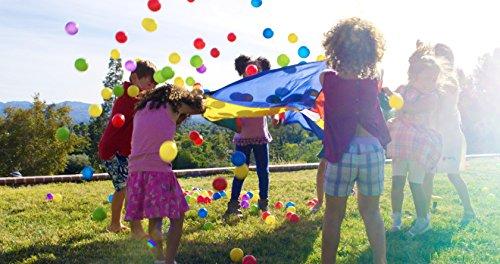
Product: Kiddy Up Crush Resistant Pit Balls Playset (100Count) Phthalate & Bpa Free
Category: Toys & Games | Sports & Outdoor Play | Ball Pits & Accessories
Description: Kiddy Up pit balls are BPA, phthalate, lead, and PVC free.
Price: $17.89
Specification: ProductDimensions:15.8x11.5x11.5inches|ItemWeight:1.4pounds|ShippingWeight:1.4pounds(Viewshippingratesandpolicies)|DomesticShipping:ItemcanbeshippedwithinU.S.|InternationalShipping:ThisitemcanbeshippedtoselectcountriesoutsideoftheU.S.LearnMore|ASIN:B01IWEX7ZK|Itemmodelnumber:23058|Manufacturerrecommendedage:24months-15years